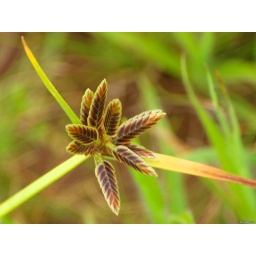
Another grass flower with interesting pattern was photographed on Kass Plateau near Satara in India.